Large deformation diffeomorphic metric mapping

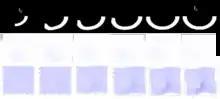
Figure depicts LDMM dense image matching. Top row shows transport of the image under the flow formula_26; middle row shows sequence of vector fields formula_27t=0,1/5,2/5,3/5,4/5,1; bottom row shows the sequence of grids under formula_28

Joshi originally defined the registered landmark matching probleme. Update until convergence, formula_20 each iteration, with formula_21: